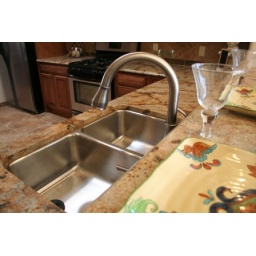
A Stearns Custom Homes kitchen with curved-headed sink in Las Cruces, New Mexico.